Cuarenta Casas

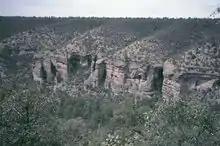
The rock wall of the canyon, the "Cueva de las Ventanas" cliff dwelling is located left of center above a debris-covered cone.

The zone is located 45 kilometers north of the Maderas Municipality, in the Sierra Madre Occidental, Mexico, and some 250 kilometers northwest of Chihuahua City.